Japanese battleship Kirishima

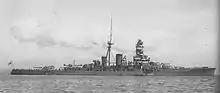
"Kirishima" in 1932, following her first reconstruction

Stripped of the ability to construct new capital ships, the Imperial Japanese Navy instead opted to significantly upgrade and reconfigure their existing battleships and battlecruisers. "Kirishima" was placed in Third Reserve in December 1926, before beginning her first reconstruction in early 1927. Horizontal armor over the ammunition magazines was strengthened, and she was also fitted with anti-torpedo bulges, as permitted by the Washington Treaty. To upgrade "Kirishima"s speed, the 36 coal-fired Yarrow boilers were removed and replaced with ten new mixed-firing Kampon boilers. To allow for more equipment to be installed on board, her forward superstructure was reconstructed in the Pagoda mast style, requiring removal of one of her three funnels. The reconstruction of the "Kongō"-class battlecruisers added an additional 4,000 tons of armor to the ships, directly violating the terms of the Washington Treaty. On 16 April 1930, the reconstruction was declared complete.